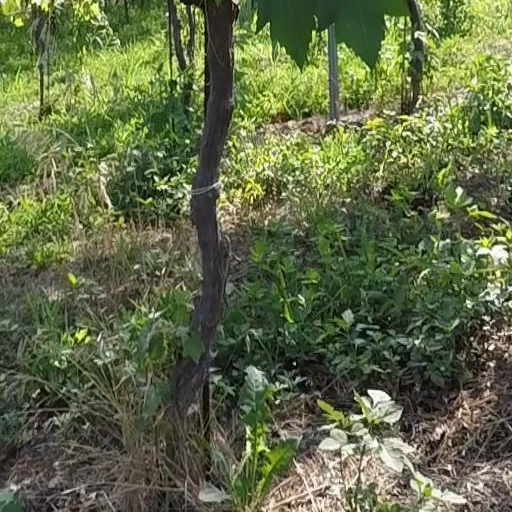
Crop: grape